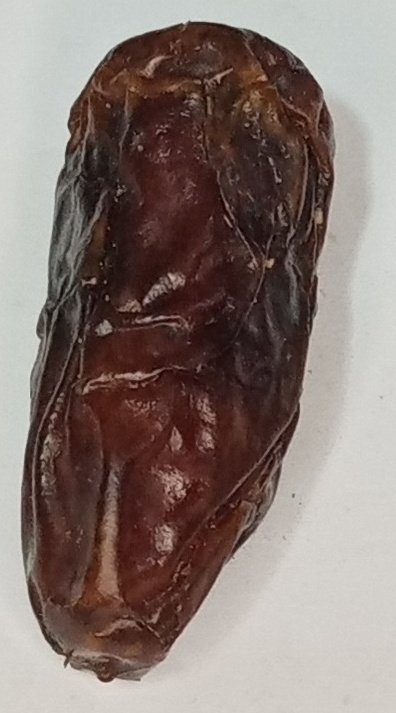
Variety: gajar
Size: large
Grade: grade-2